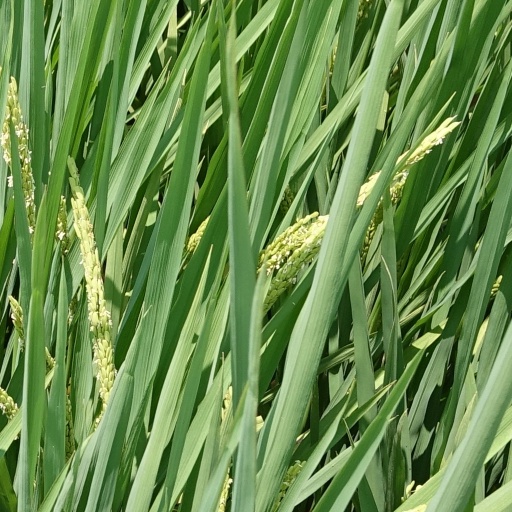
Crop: rice